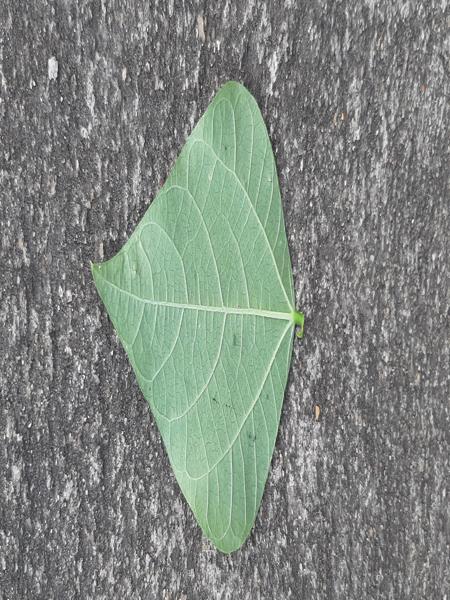
Plant: Beans